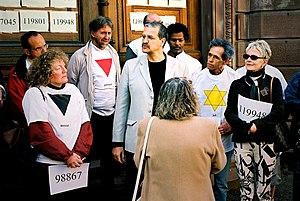
Georges Yoram Federmann, né le 17 juillet 1955 à Casablanca au Maroc, est un médecin psychiatre français établi à Strasbourg. Il est le fondateur, en 1997, du cercle Menachem-Taffel.